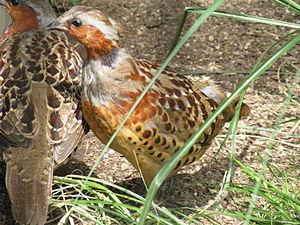
La Bambusicole de Chine est une espèce d'oiseaux de la famille des Phasianidae.